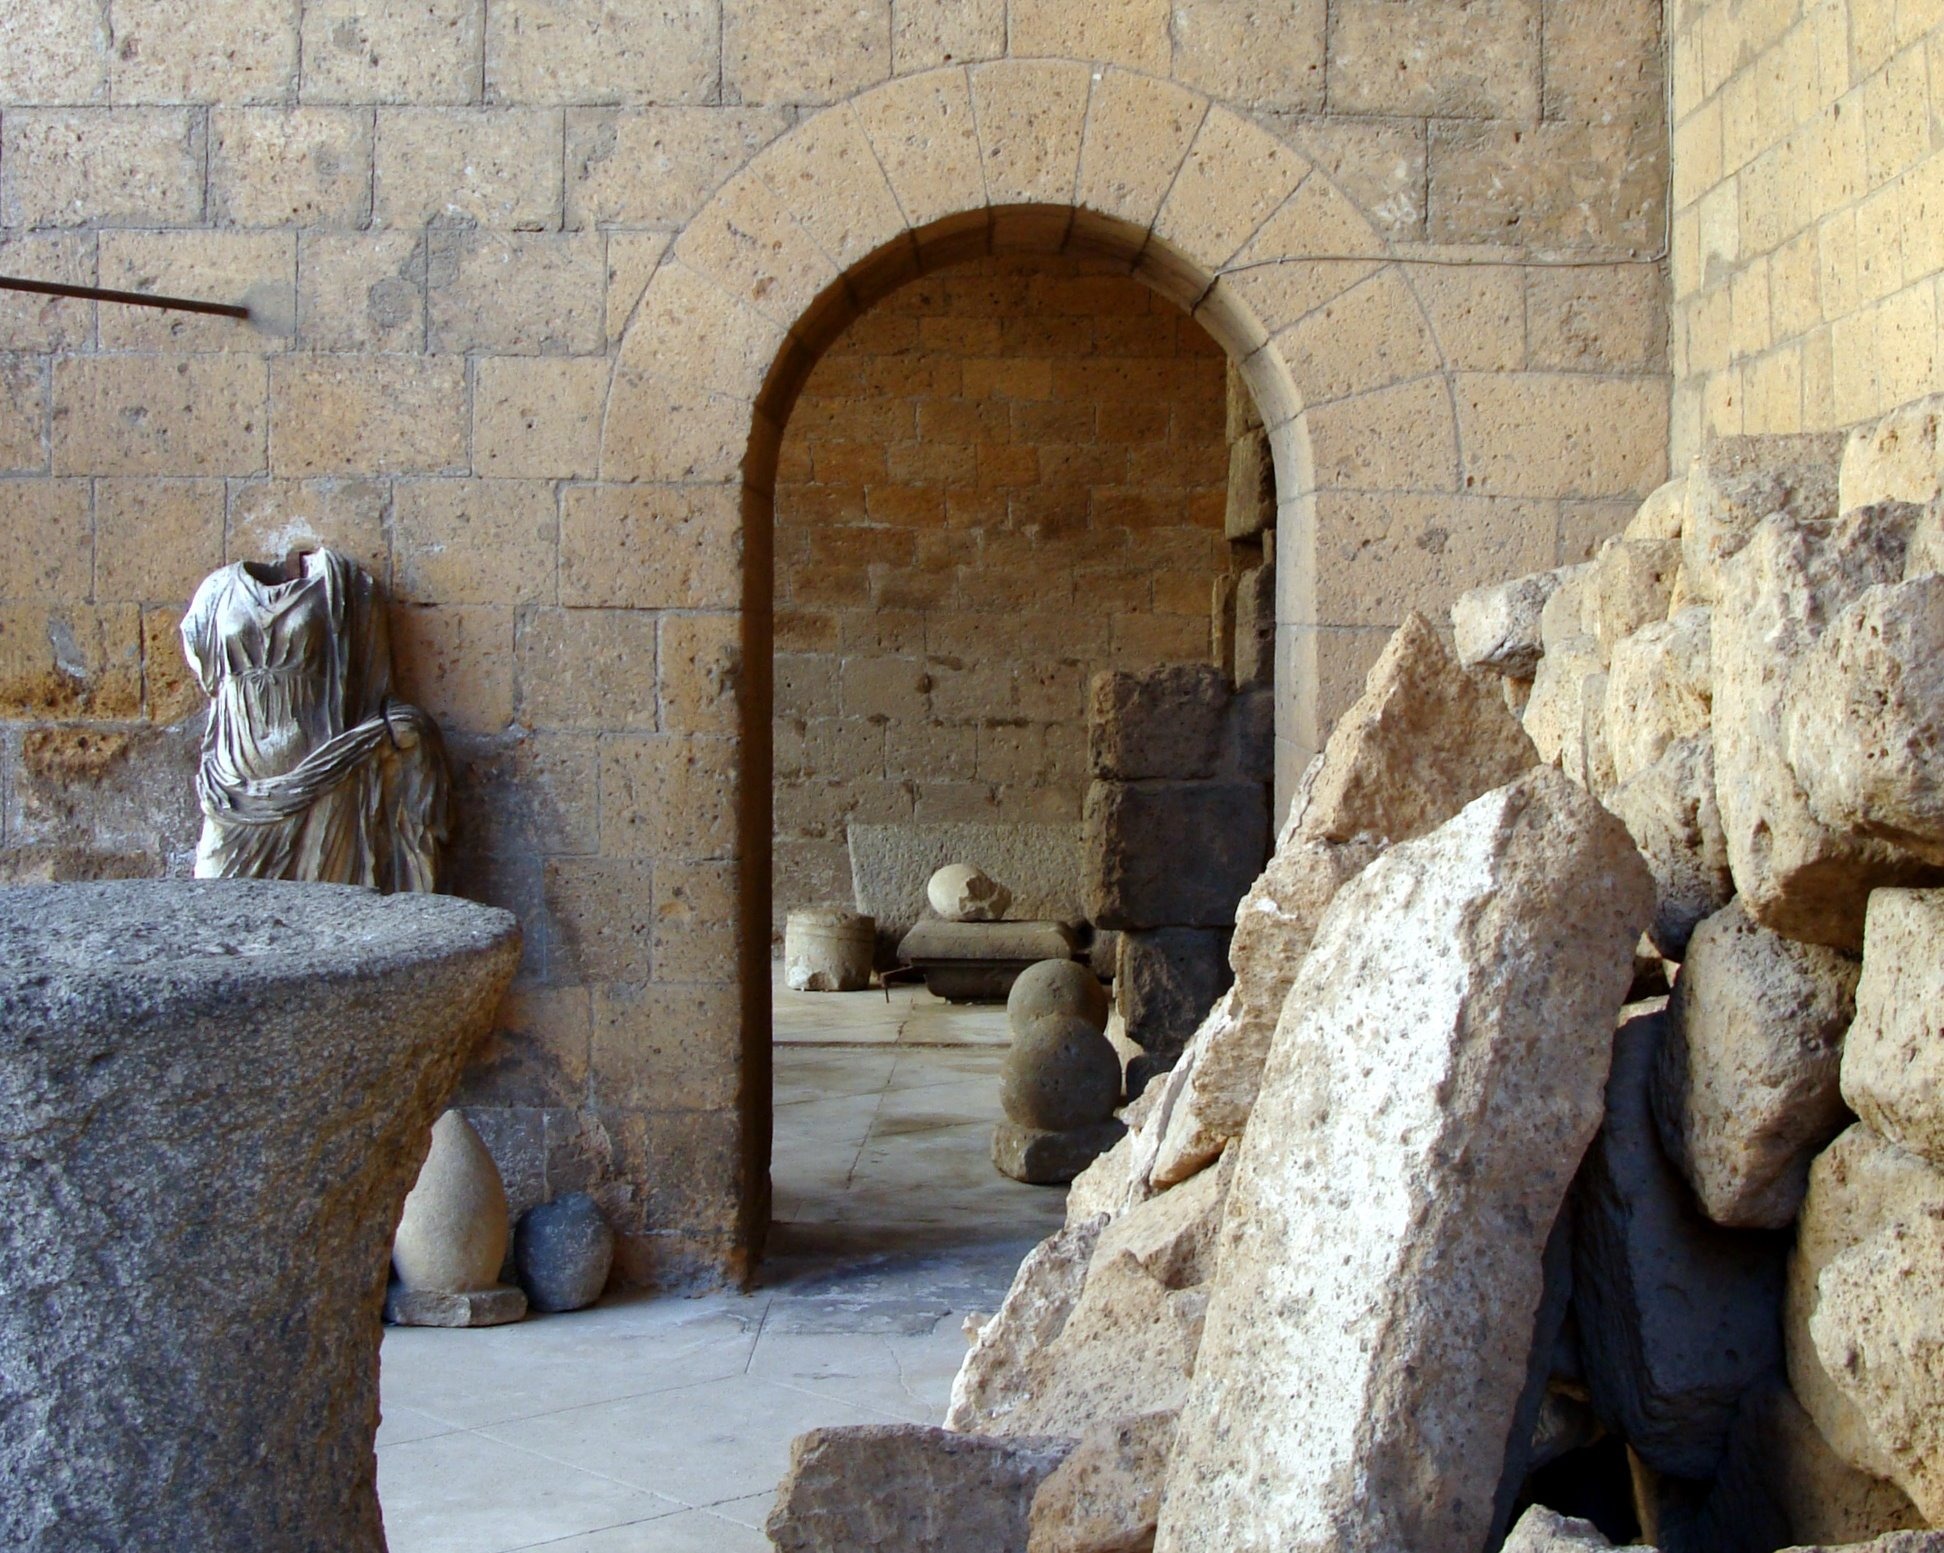
rock, wood, wall, stone, ancient, italy, sculpture, stones, temple, ruins, history, middle ages, ancient history, ancient walls